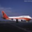
Label: airplane